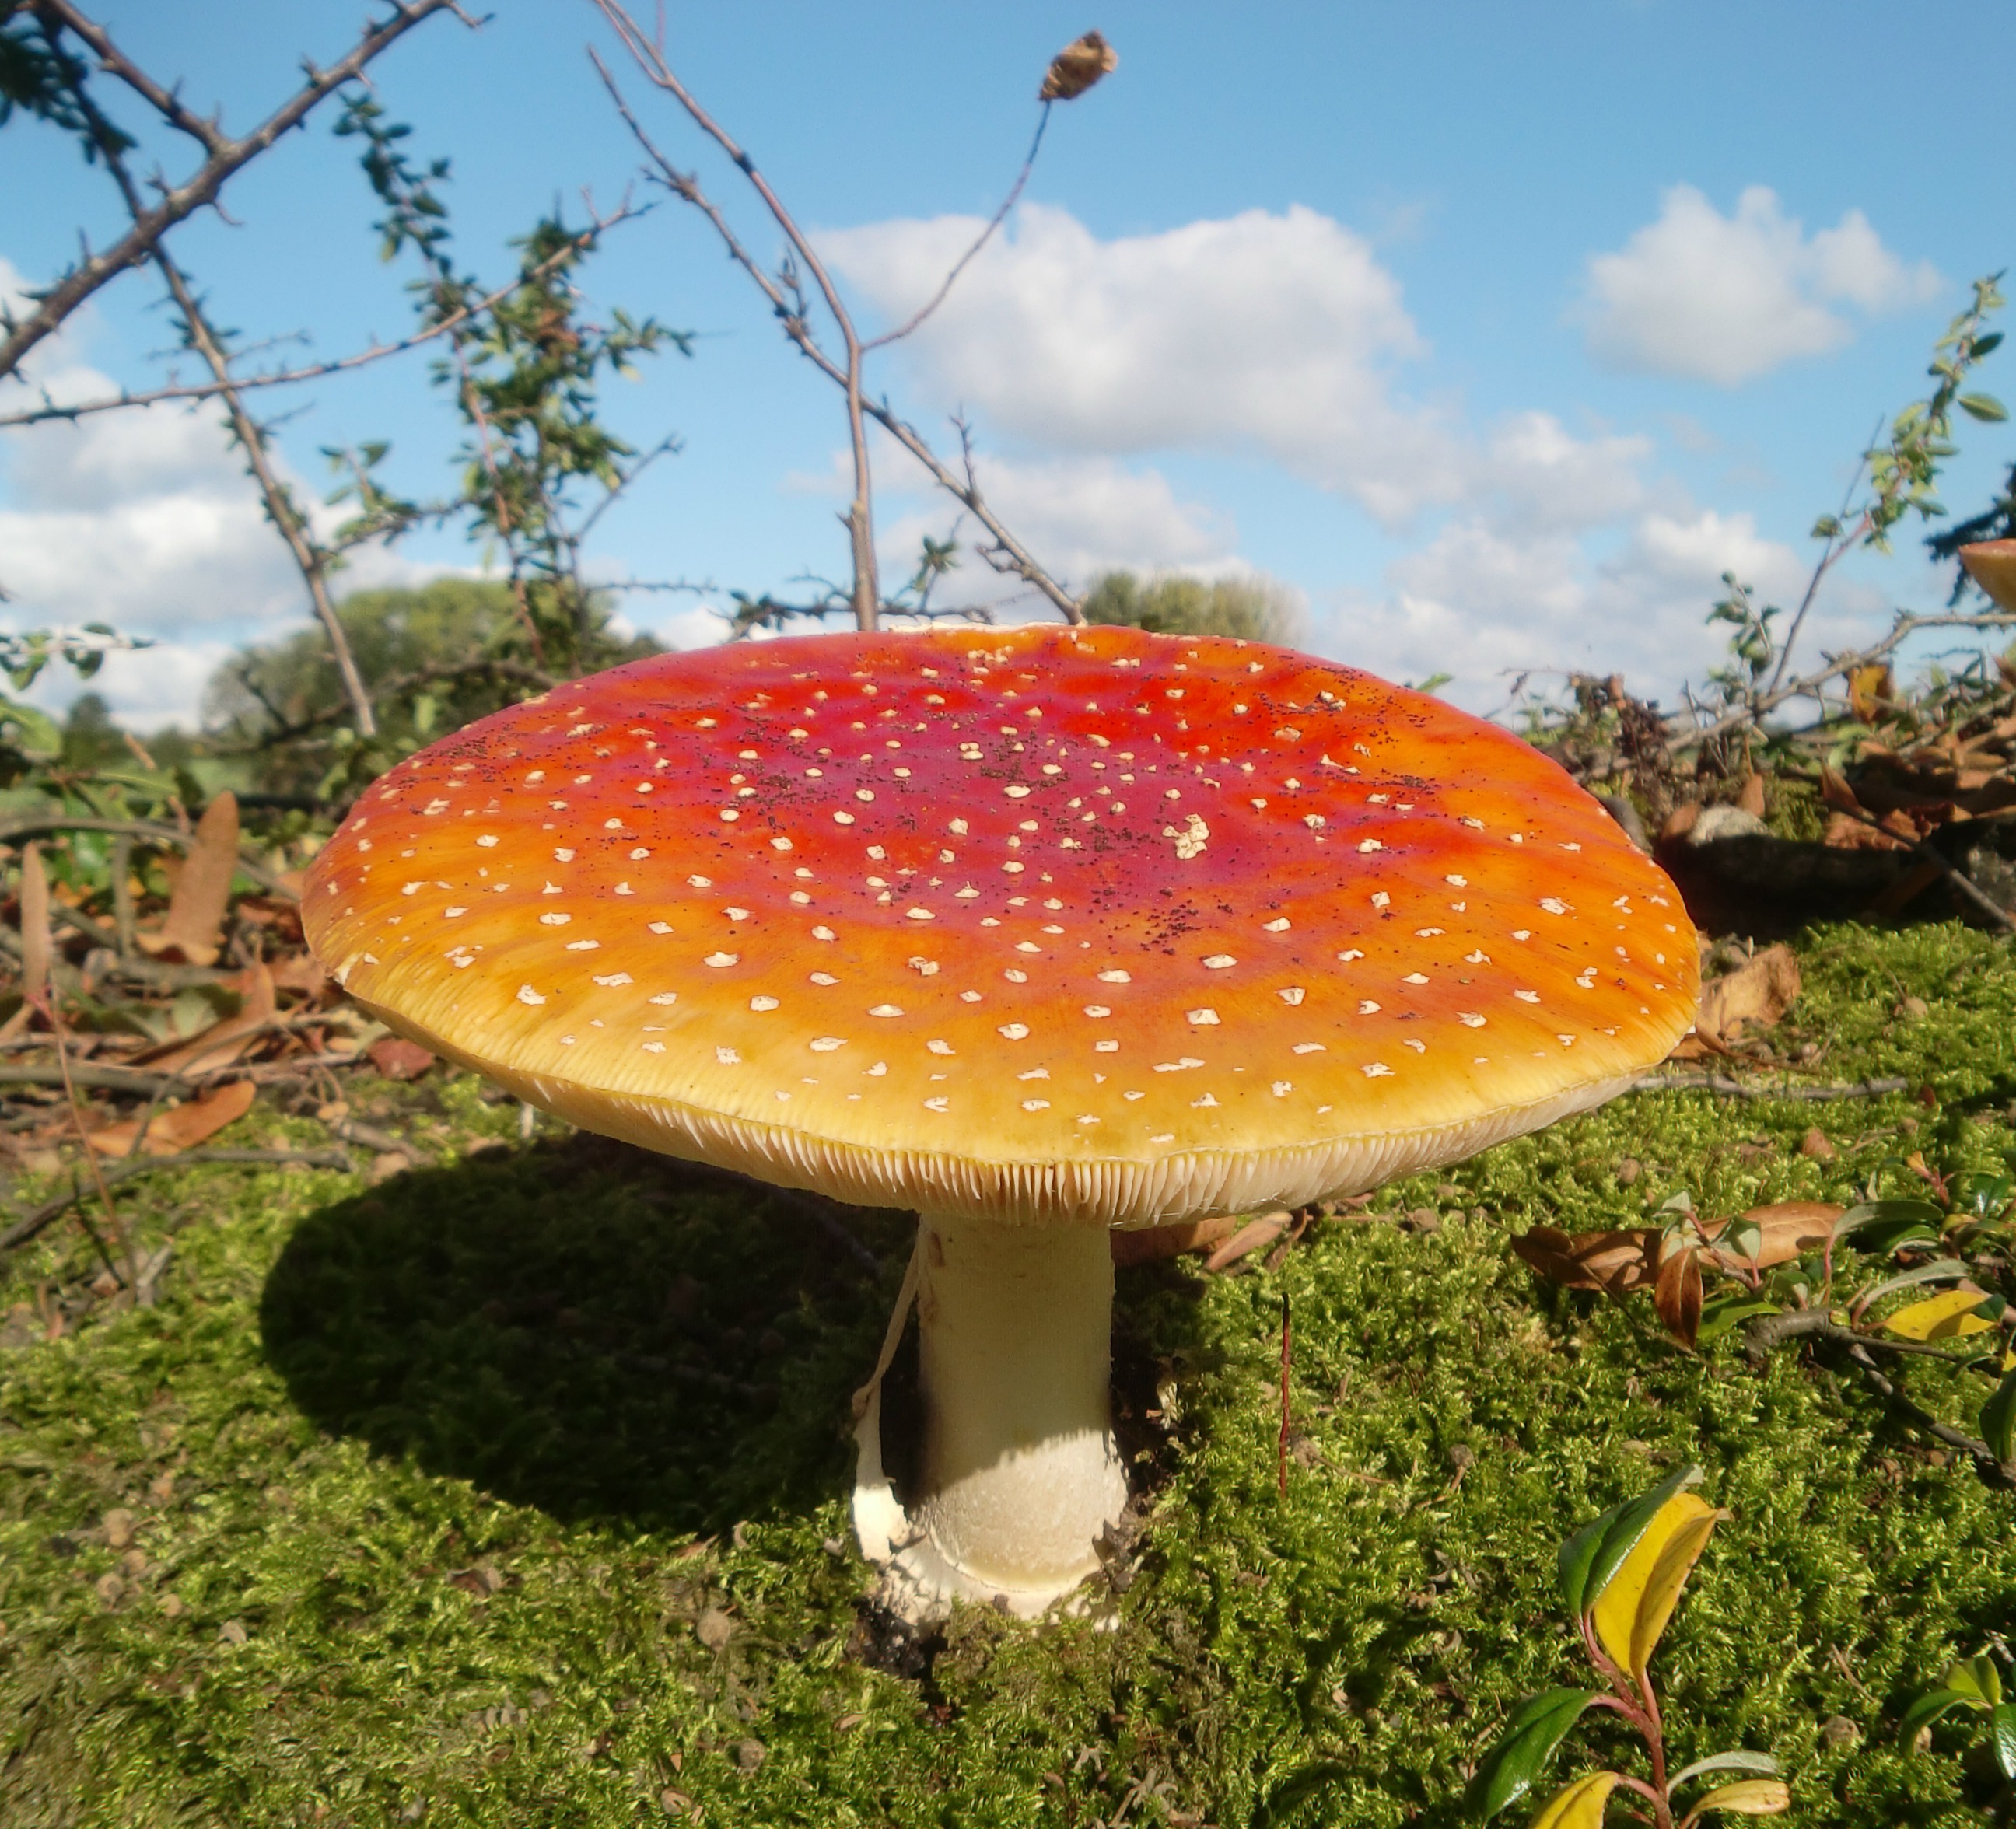
flower, red, autumn, mushroom, spotted, fly agaric, medicinal mushroom